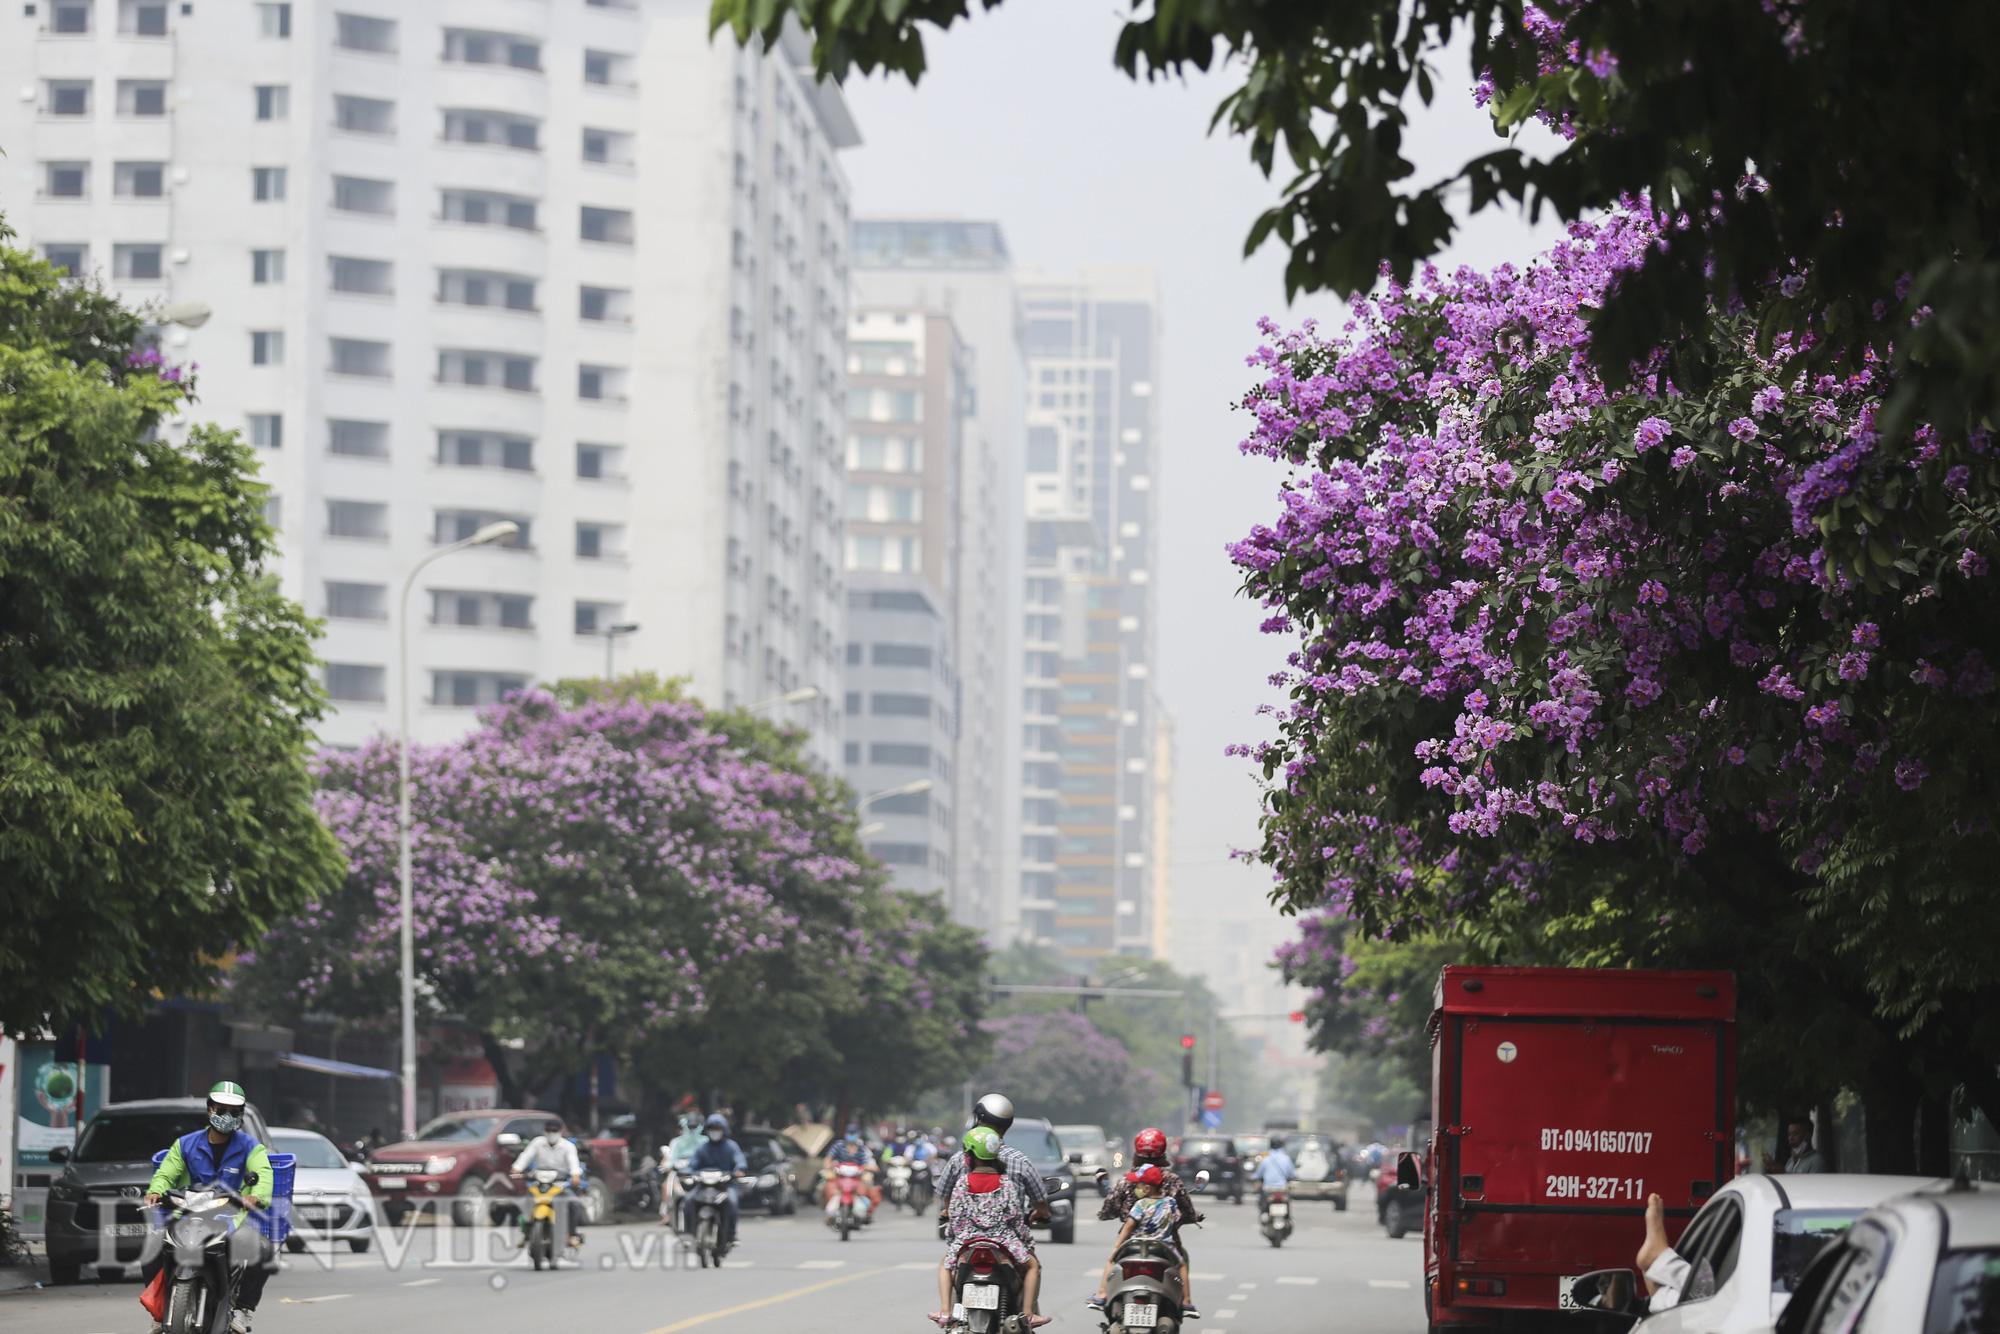
có thể thấy những ngôi nhà cao tầng ở một bên đường